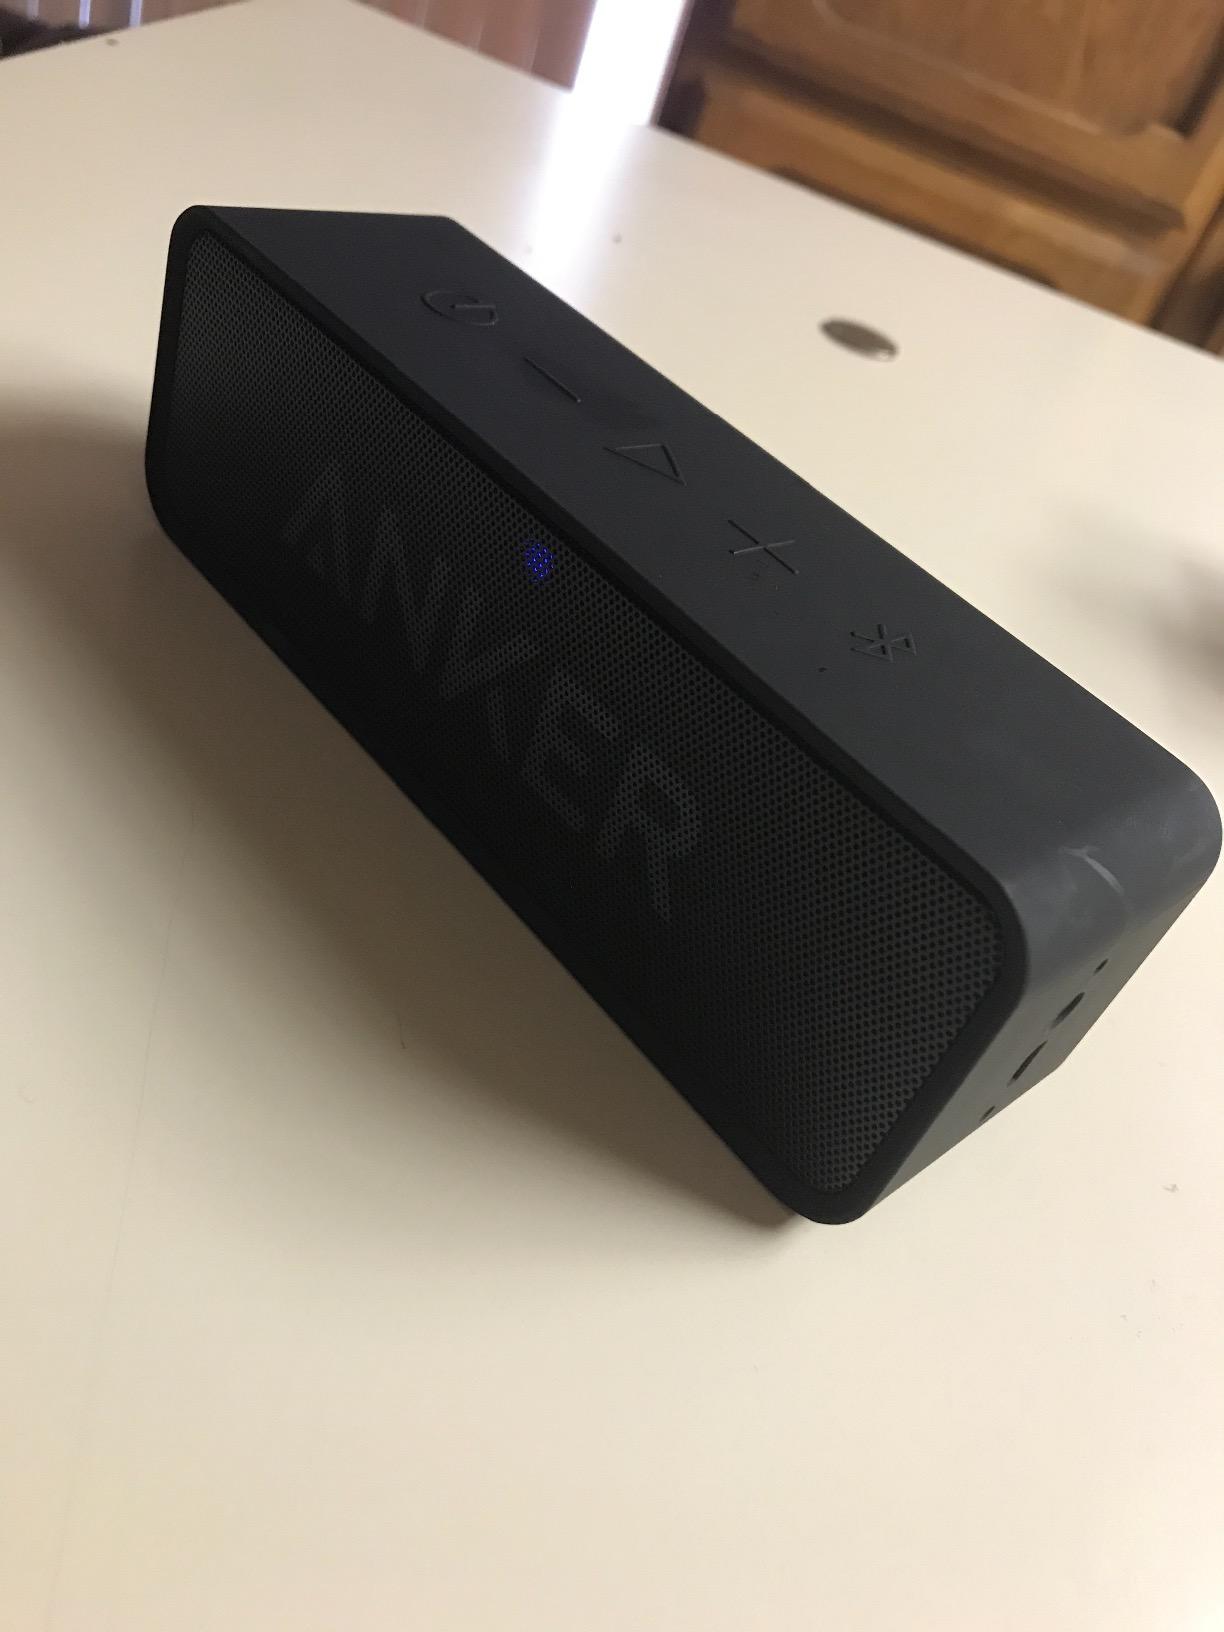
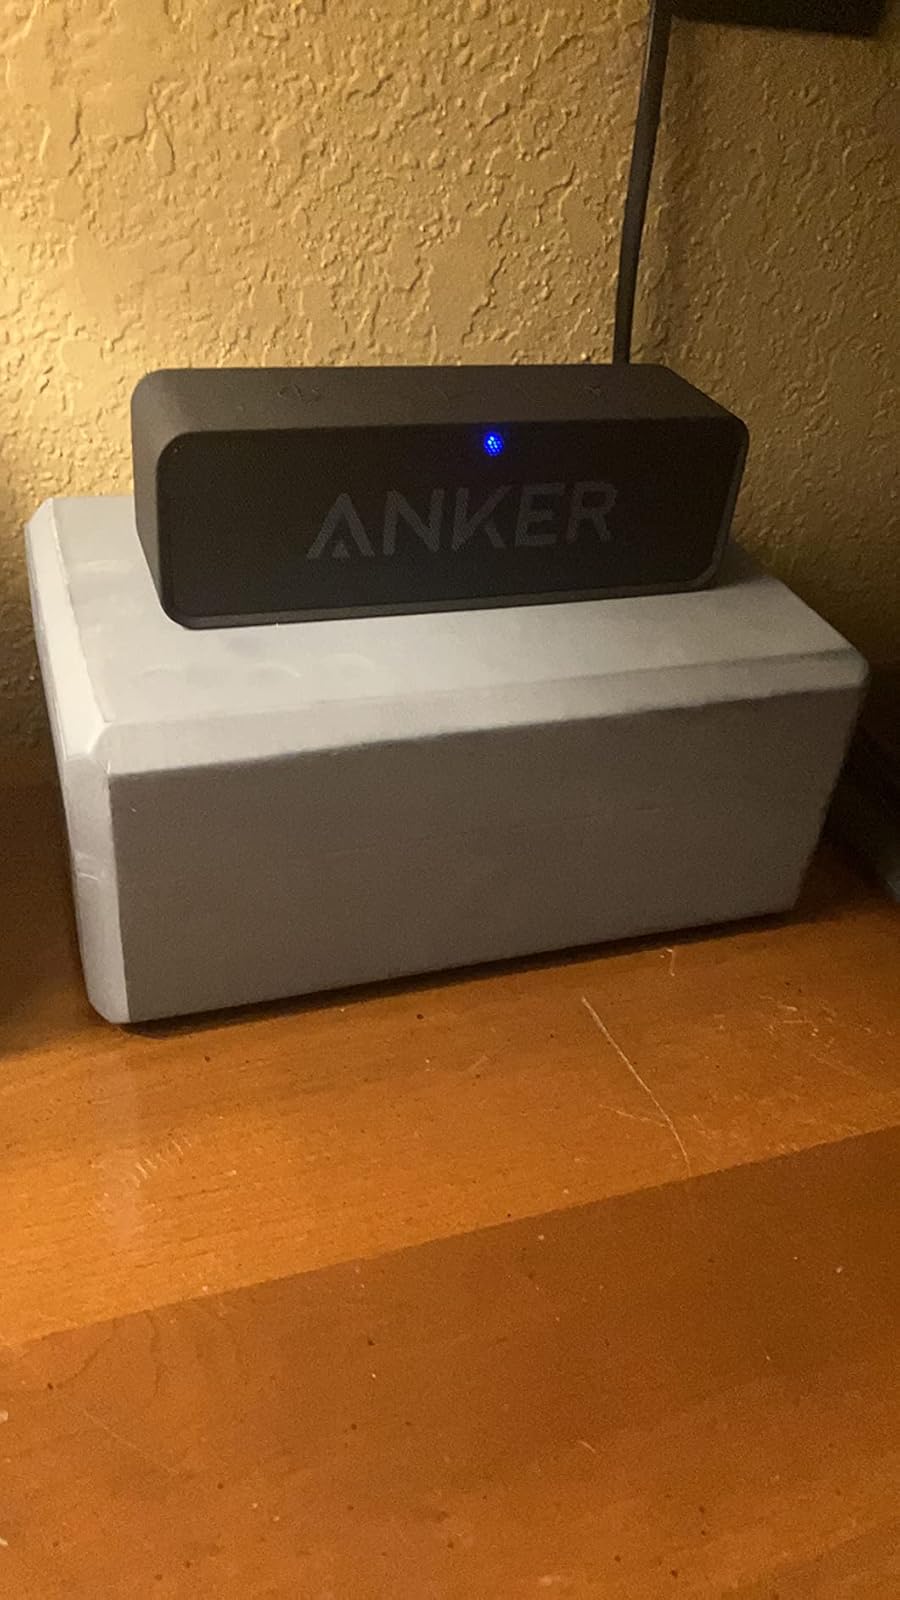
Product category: speaker
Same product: yes